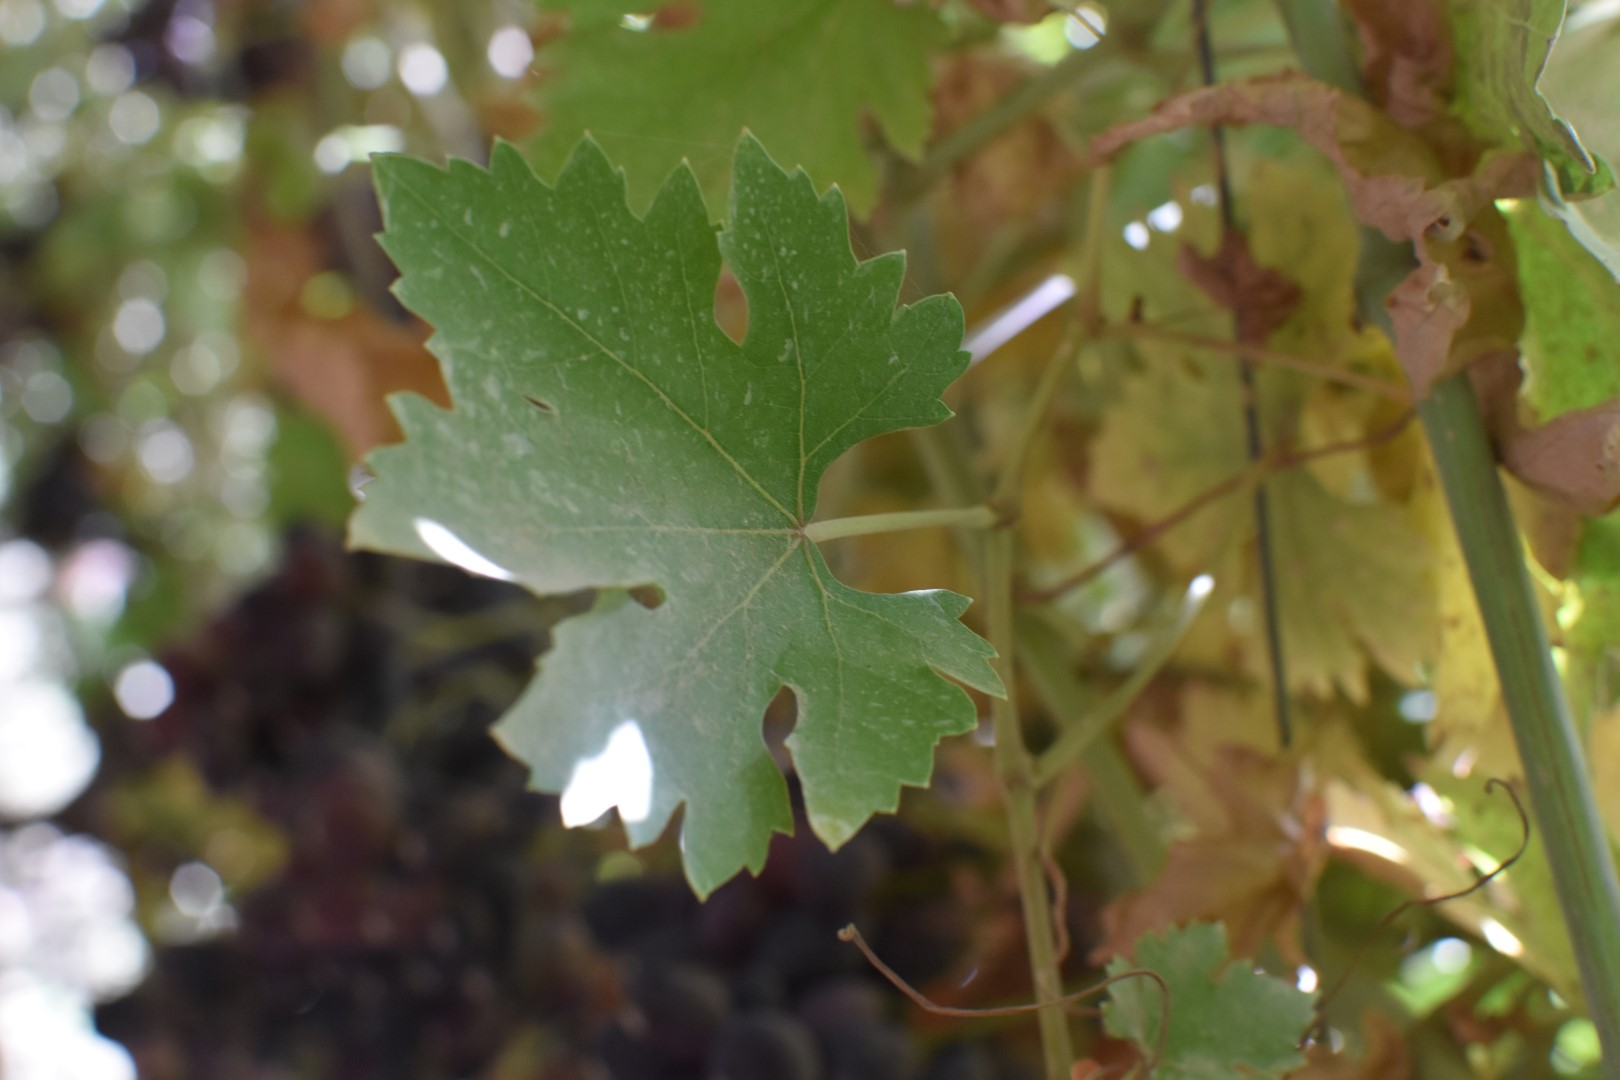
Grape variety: Riasi